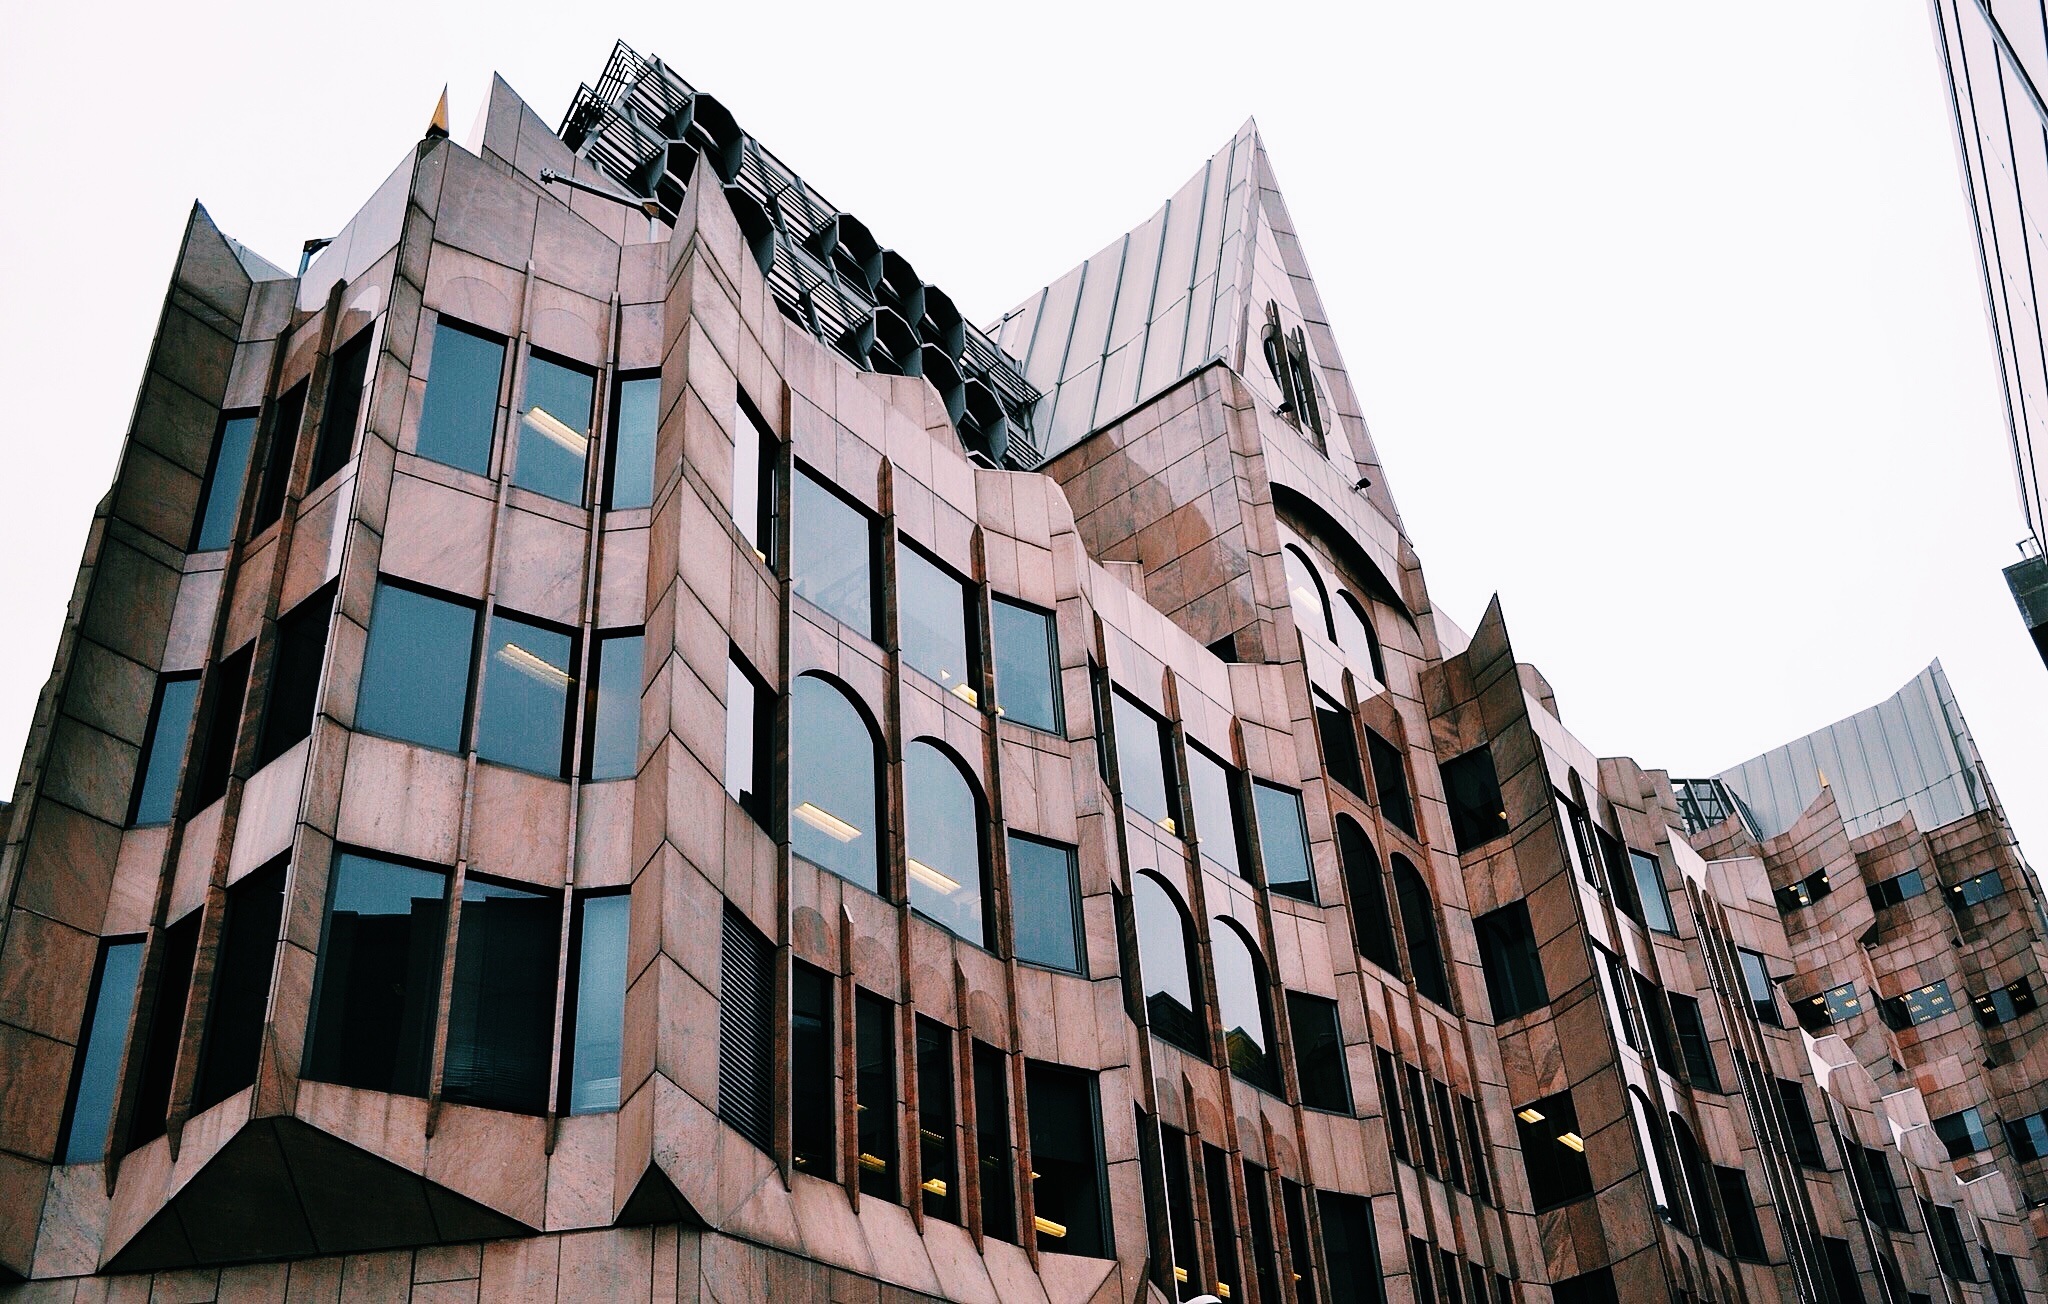
architecture, building, city, skyscraper, downtown, color, facade, tower block, neighbourhood, urban area, human settlement